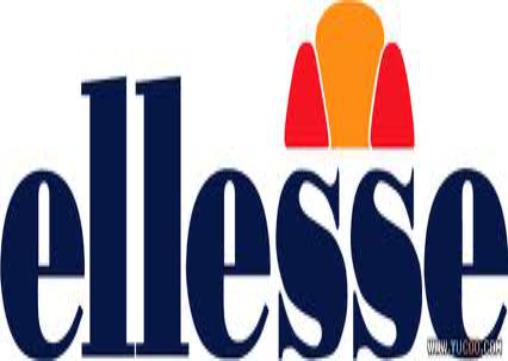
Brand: Ellesse
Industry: Clothes